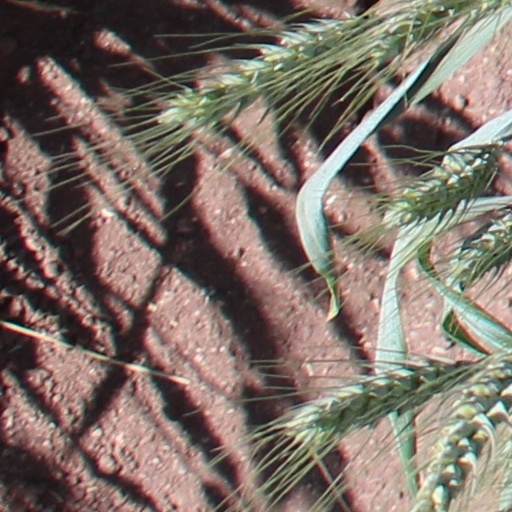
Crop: wheat